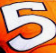
Number: 5